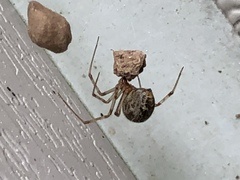
Species: Parasteatoda_tepidariorum